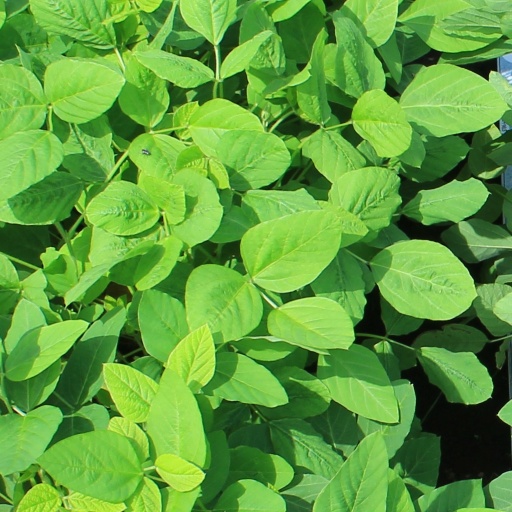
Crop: soybean